Wood River Branch Railroad

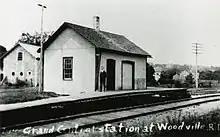
A man poses in front of a small train station. The image has been labeled "Grand Central station at Woodville, RI".

While local newspapers were announcing the end of the Wood River Branch Railroad, Roy Rawlings took matters into his own hands. His grain mill was heavily dependent on the railroad, and when he learned of the impending abandonment, he promptly contacted the New Haven and asked how much they would charge him to buy the entire line. Once he got in contact with the company's management, Rawlings and the New Haven worked out a price: $301. Happy to be free of dealing with the unprofitable line, the New Haven's trustees agreed to the sale, and the ICC gave its blessing on June 3, 1937. On June 18, the Wood River Branch held a meeting and elected Roy Rawlings president of the company; Watrous was being treated at Rhode Island Hospital for an illness and did not attend. While the company was once again independent, the New Haven continued to lease the 20-ton gas locomotive to the Wood River Branch. No longer house speaker, Rawlings joked that being a railroad president would be both easier and more enjoyable than running the legislature.